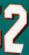
Number: 2